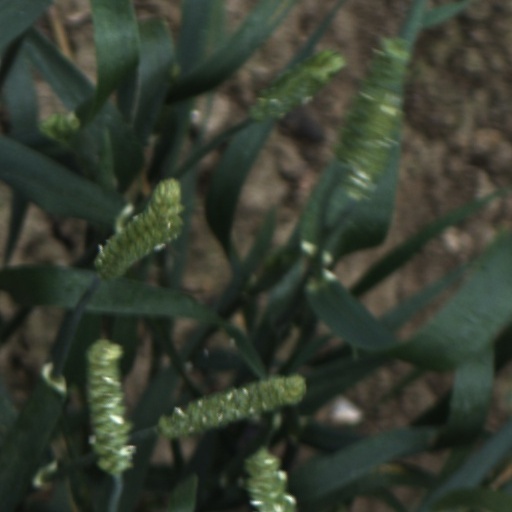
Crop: wheat